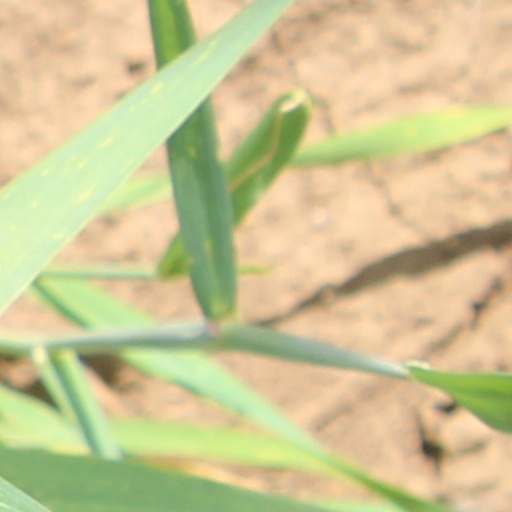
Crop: wheat